Persistent pupillary membrane

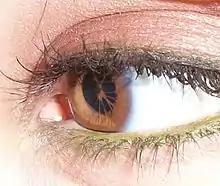
Human eye with persistent pupillary membrane

Persistent pupillary membrane (PPM) is a condition of the eye involving remnants of a fetal membrane that persist as strands of tissue crossing the pupil. The pupillary membrane in mammals exists in the fetus as a source of blood supply for the lens. It normally atrophies from the time of birth to the age of four to eight weeks. PPM occurs when this atrophy is incomplete. It generally does not cause any symptoms. The strands can connect to the cornea or lens, but most commonly to other parts of the iris. Attachment to the cornea can cause small corneal opacities, while attachment to the lens can cause small cataracts. Using topical atropine to dilate the pupil may help break down PPMs.